Mary Cassatt

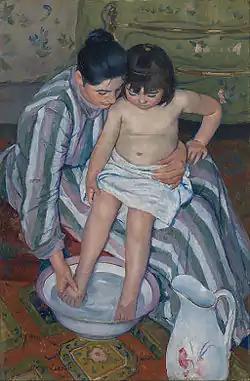
"The Child's Bath (The Bath)" by Mary Cassatt, 1893, oil on canvas, 39 × 26 in., Art Institute of Chicago

Degas had considerable influence on Cassatt. Both were highly experimental in their use of materials, trying distemper and metallic paints in many works, such as "Woman Standing Holding a Fan", 1878–79 (Amon Carter Museum of American Art).